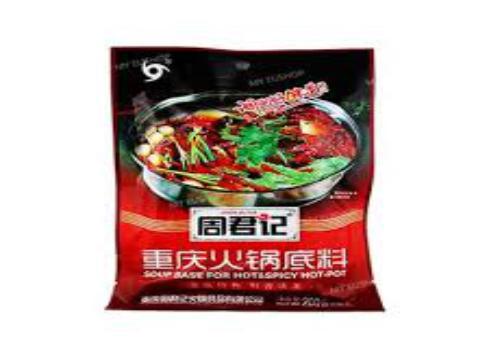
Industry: Food